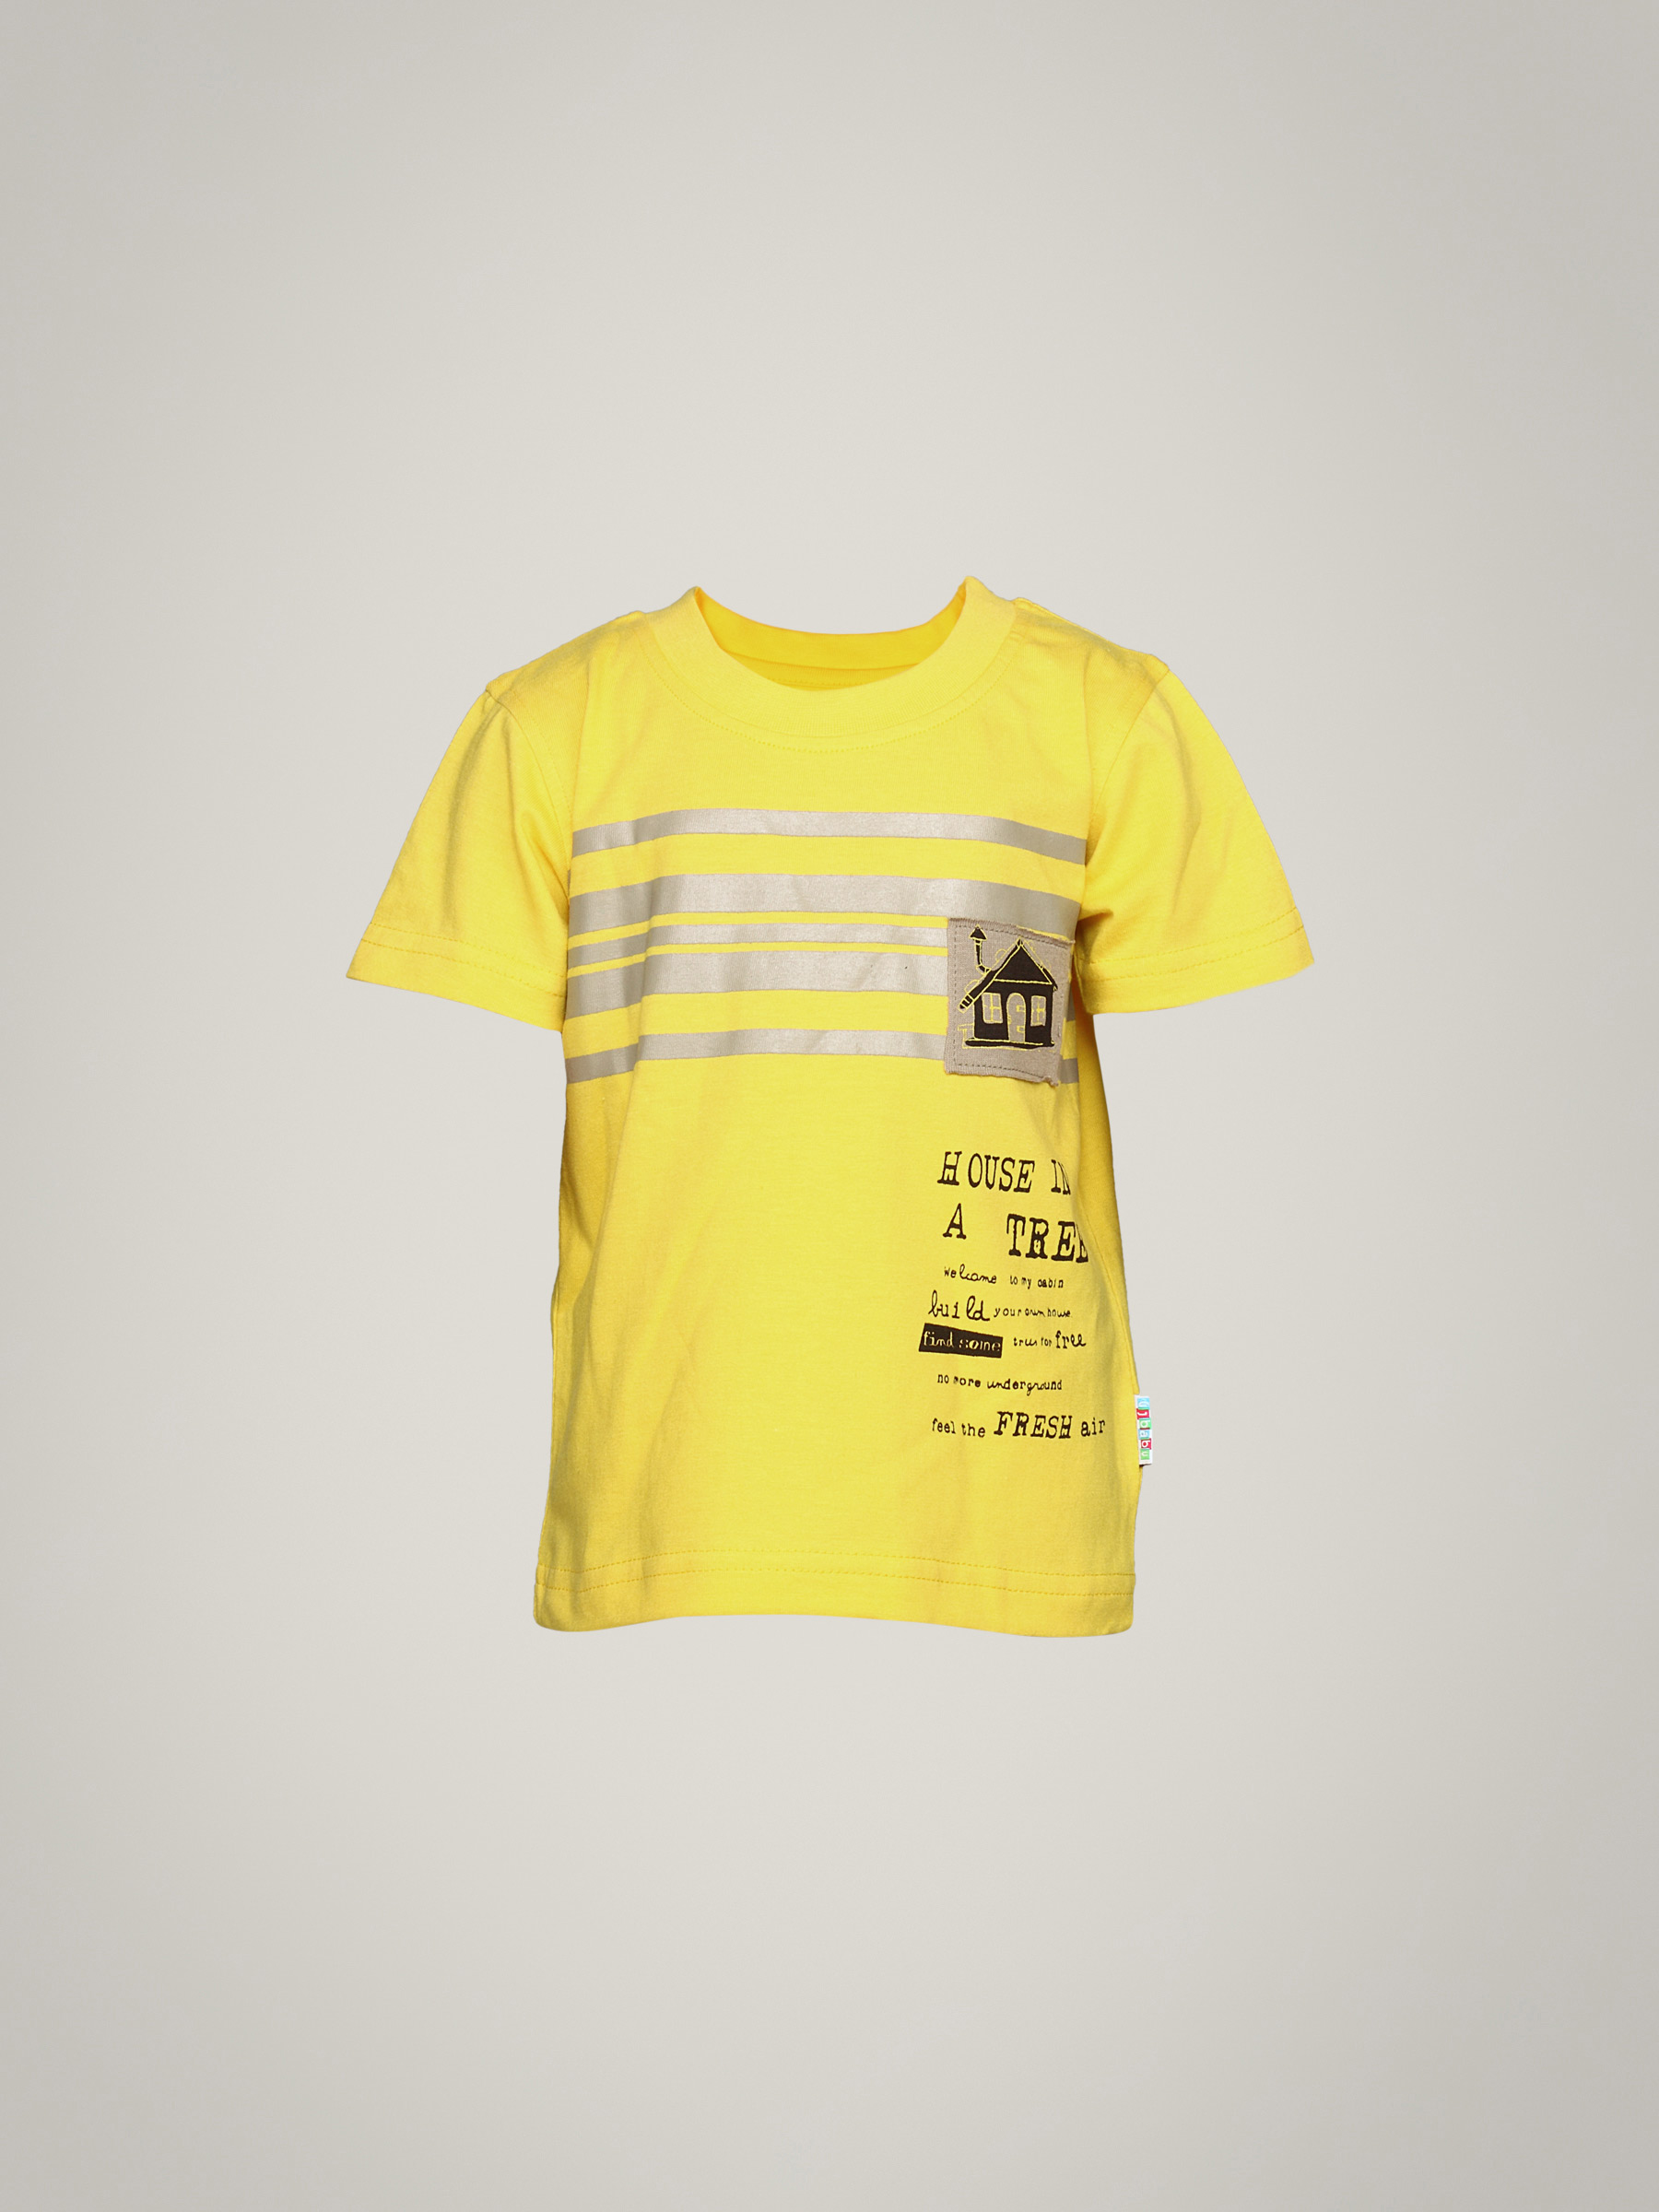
Gini and Jony Boy's Kaffle Yellow Kidswear
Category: Apparel / Topwear / Tshirts
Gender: Men
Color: Yellow
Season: Summer 2011
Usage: Casual